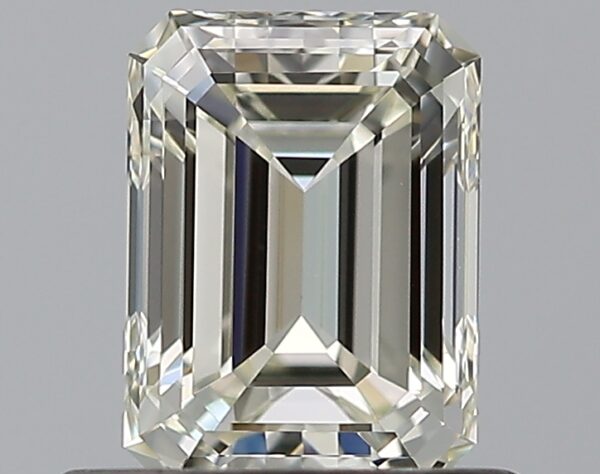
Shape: emerald
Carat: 0.61
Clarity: VVS1
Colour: K
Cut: EX
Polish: EX
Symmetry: VG
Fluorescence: N
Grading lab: GIA
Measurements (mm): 5.65 x 4.16 x 2.71